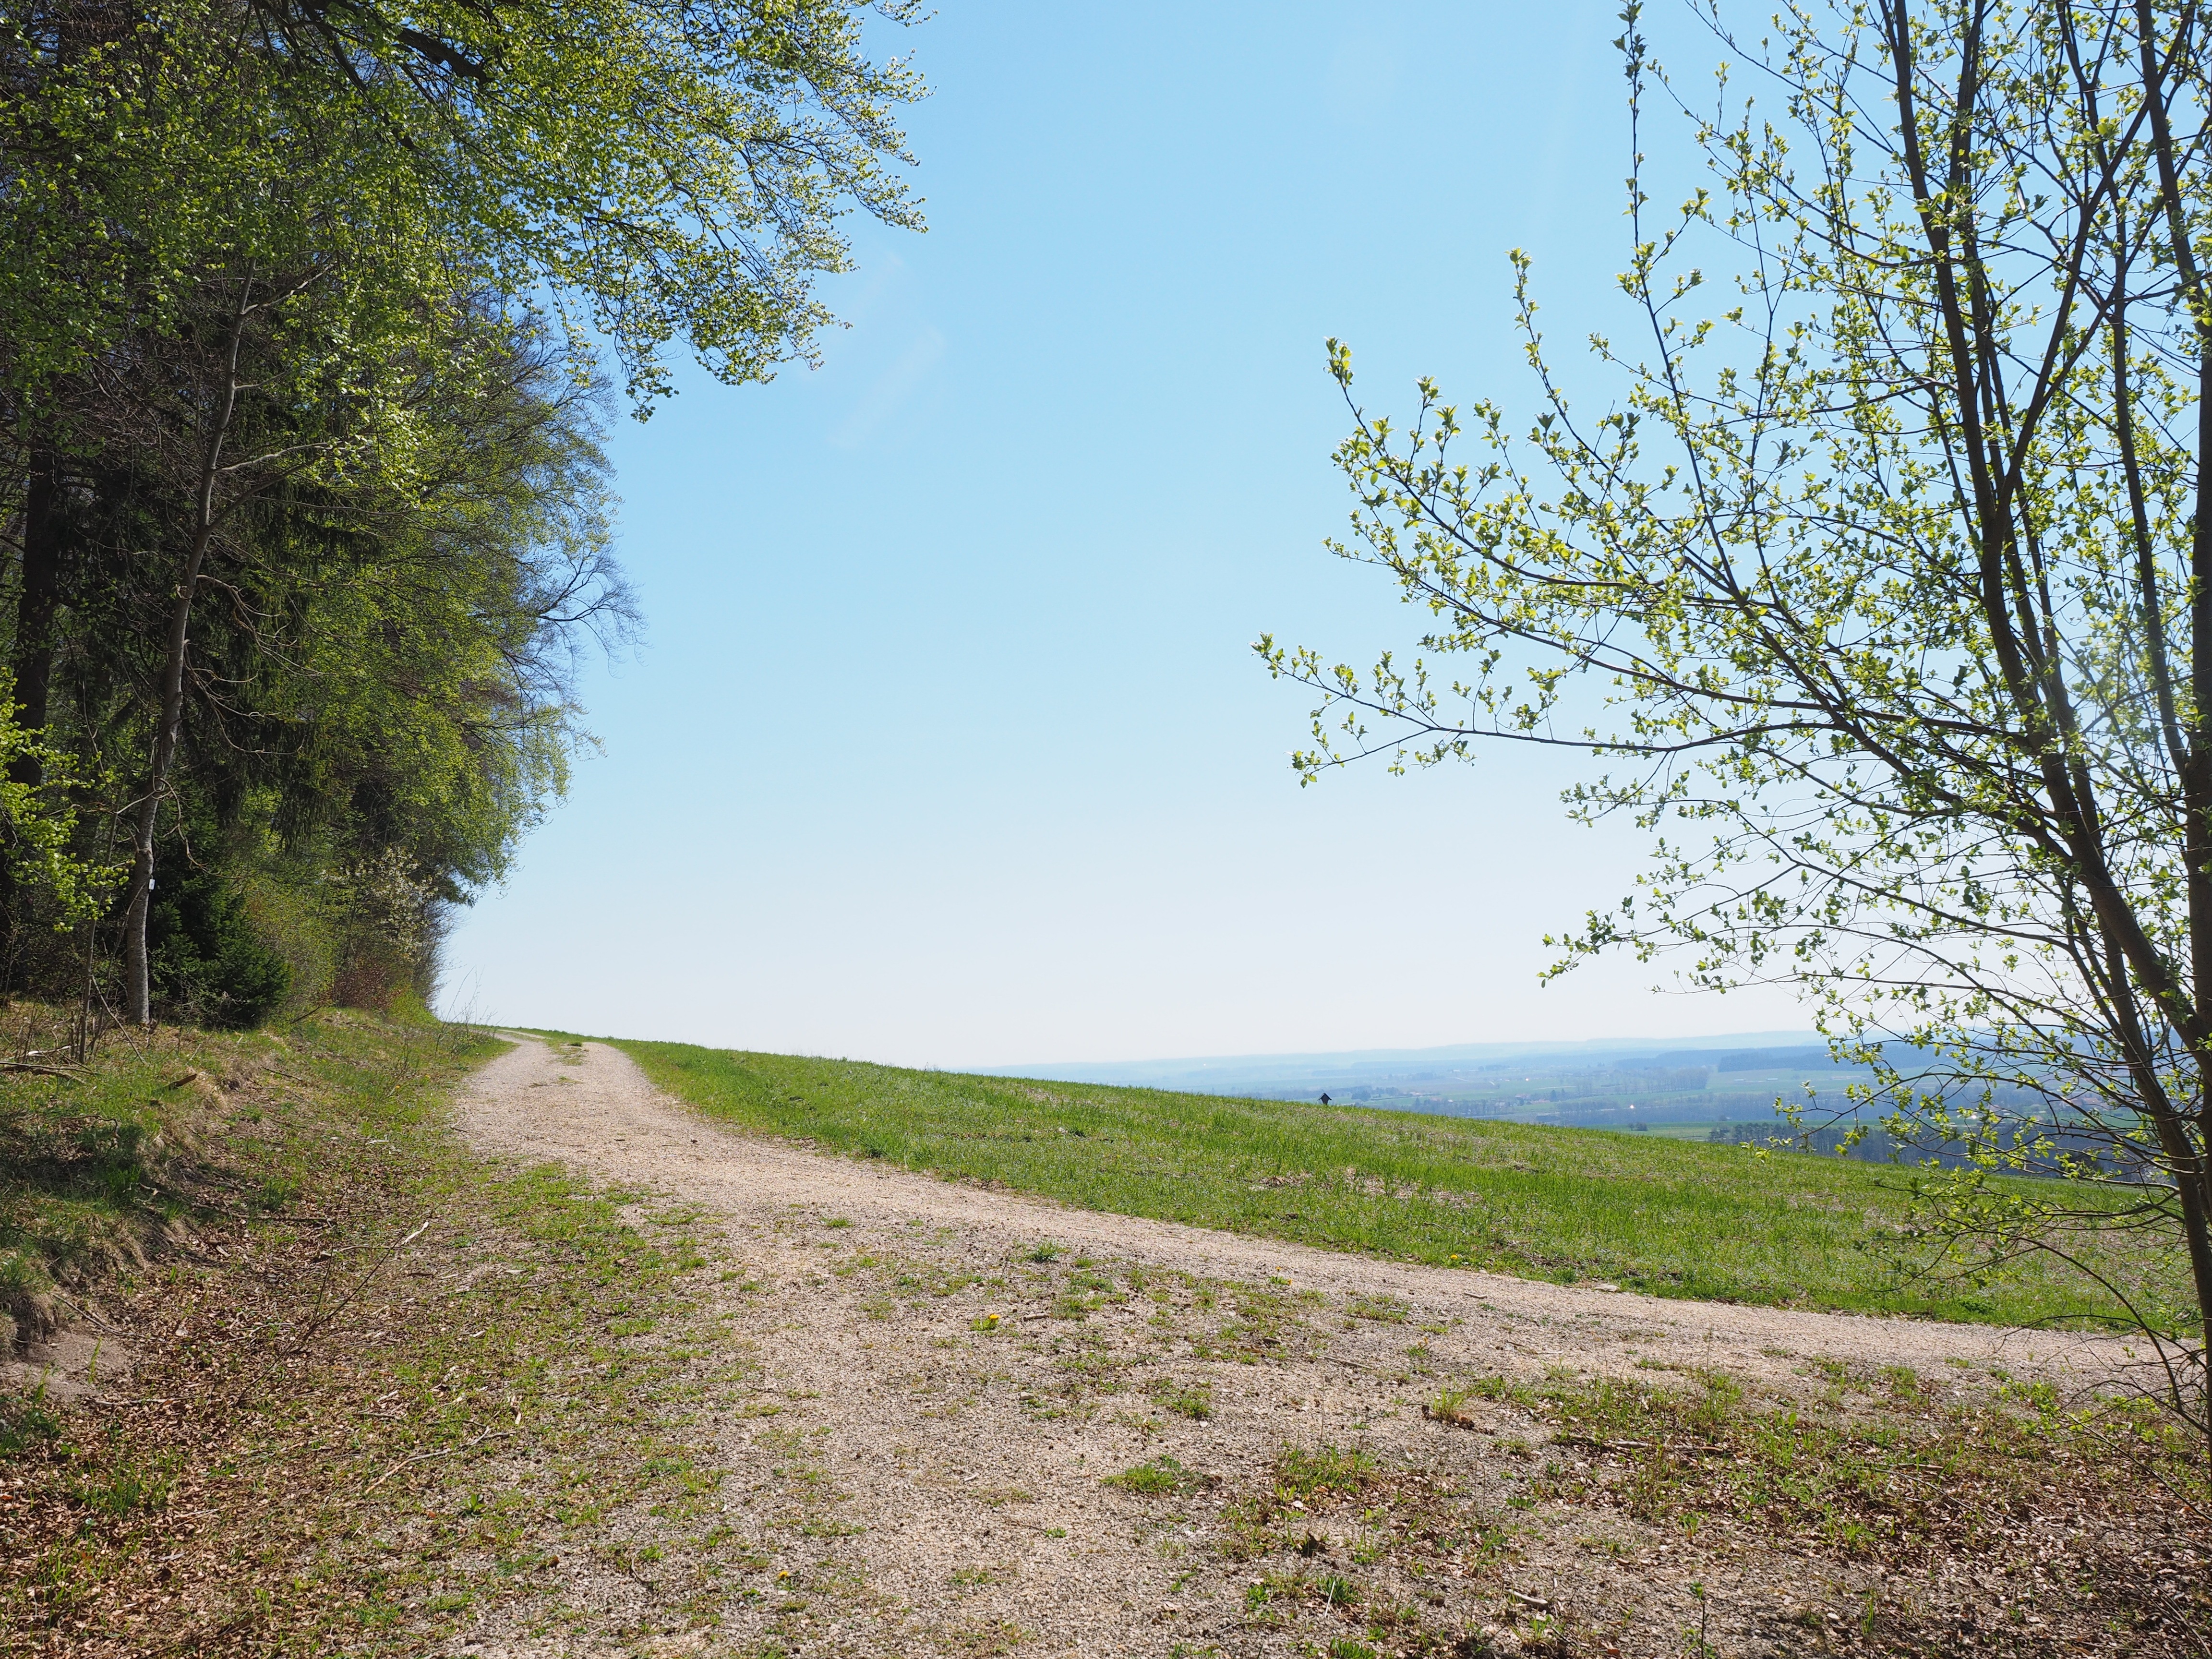
landscape, tree, nature, forest, path, grass, road, hiking, trail, field, meadow, prairie, hill, dirt road, ridge, fields, grassland, forests, habitat, footpath, ecosystem, forest path, rural area, reported, baden wurttemberg, natural environment, grass family, woody plant, lauterach